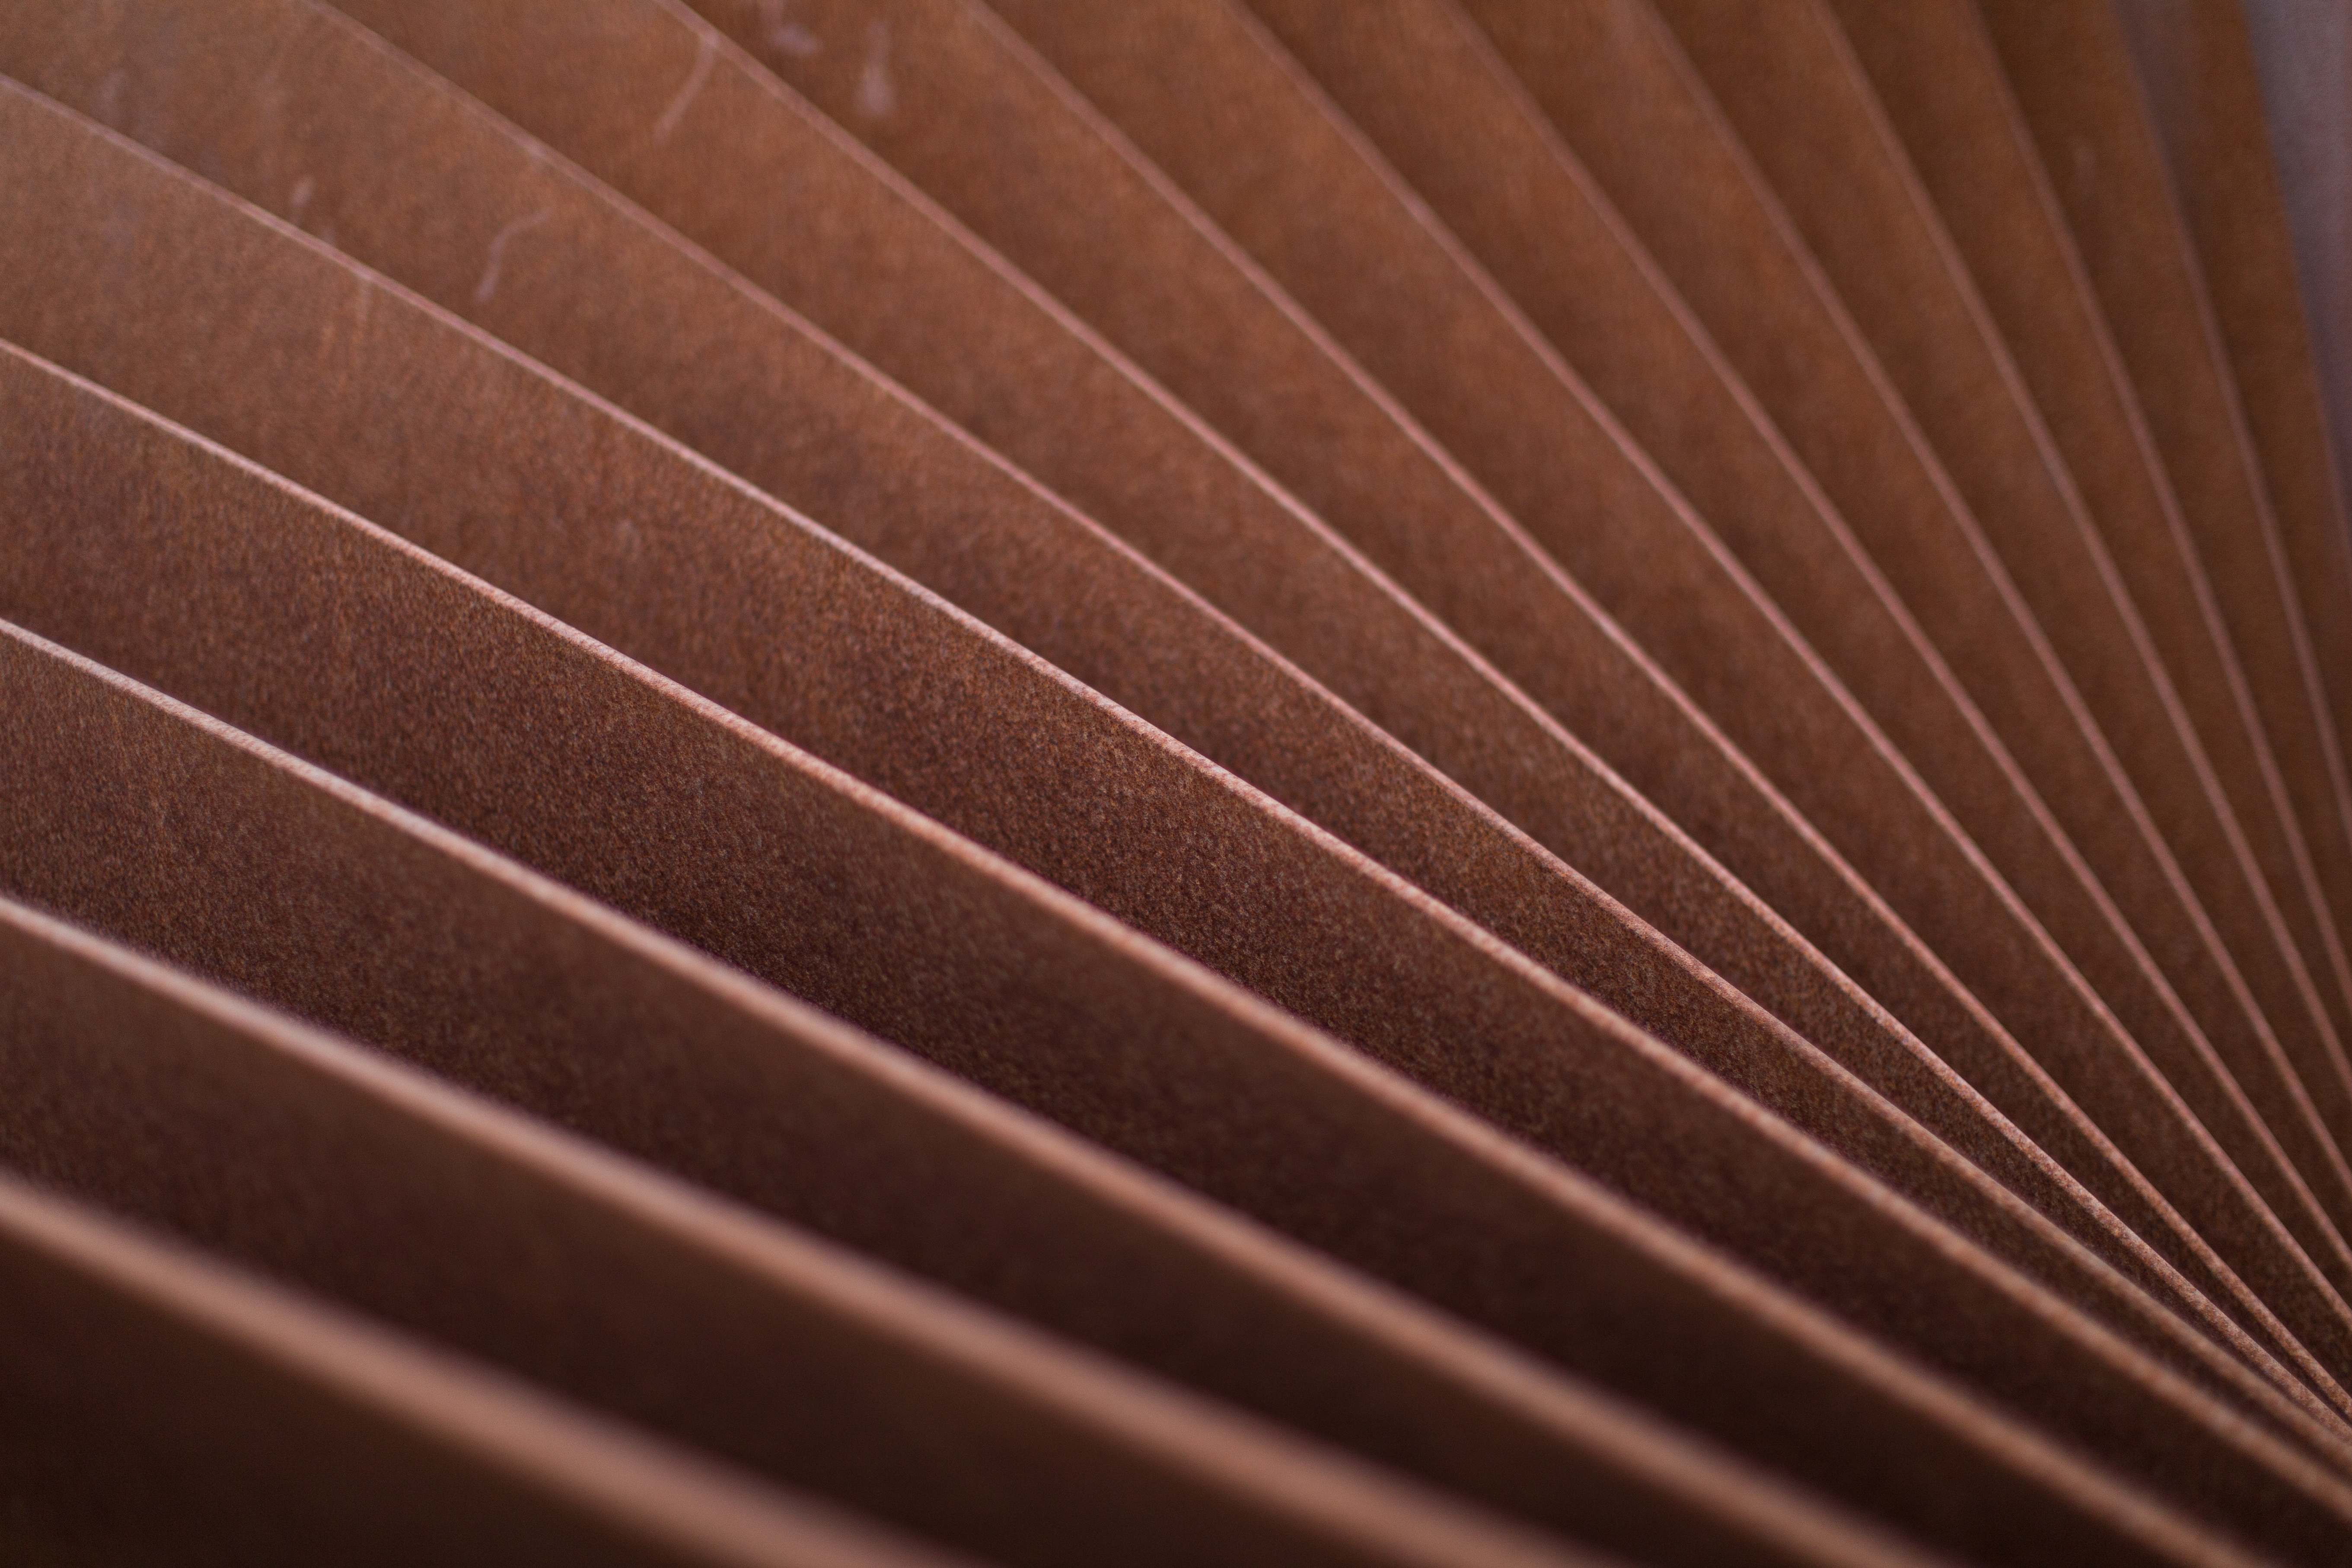
wing, light, wood, texture, leaf, floor, wall, ceiling, line, color, brown, material, interior design, close up, design, hardwood, shape, macro photography, flooring, plywood, window covering